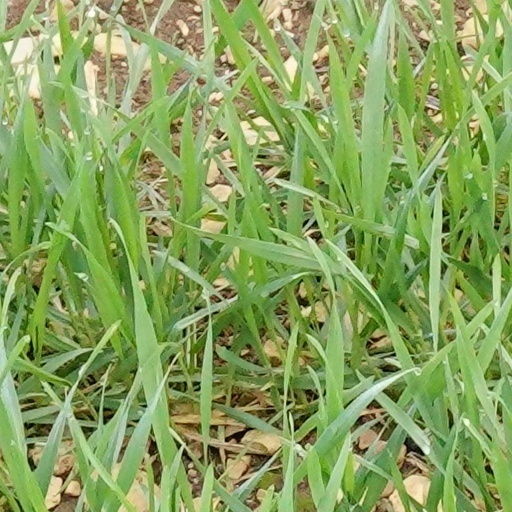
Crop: wheat